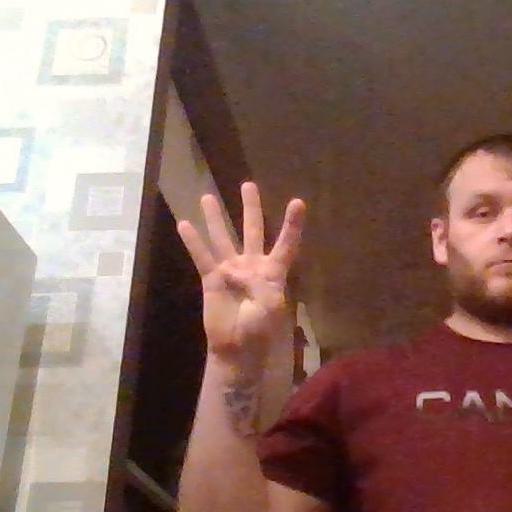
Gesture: four